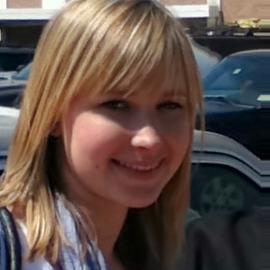
Age: 17